Actin

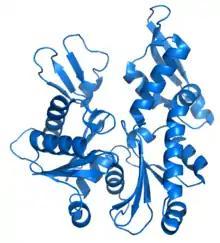
Structure of MreB, a bacterial protein whose three-dimensional structure resembles that of G-actin

Some authors point out that the behaviour of actin, tubulin, and histone, a protein involved in the stabilization and regulation of DNA, are similar in their ability to bind nucleotides and in their ability of take advantage of Brownian motion. It has also been suggested that they all have a common ancestor. Therefore, evolutionary processes resulted in the diversification of ancestral proteins into the varieties present today, conserving, among others, actins as efficient molecules that were able to tackle essential ancestral biological processes, such as endocytosis.